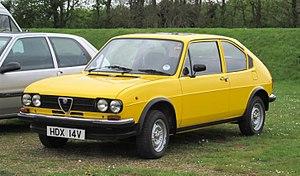
Alfasud 2 1979 Italiano: Alfa Romeo Alfasud TI 1.5 del 1979